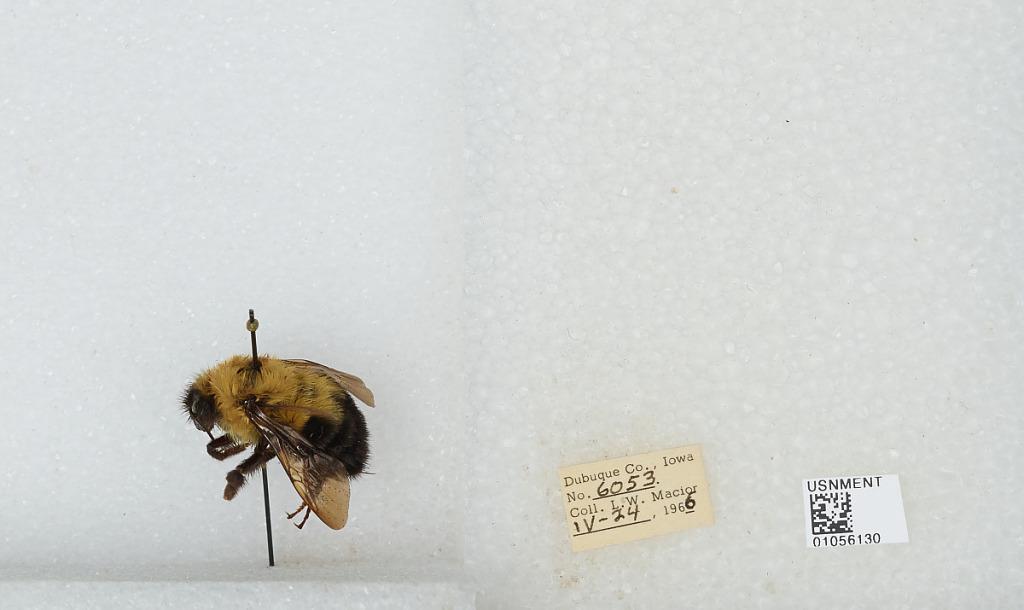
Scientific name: Bombus (Pyrobombus) bimaculatus Cresson
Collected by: L. Macior
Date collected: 1966-4-24
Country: United States
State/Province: Iowa
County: Dubuque
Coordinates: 42.4694, -90.8292